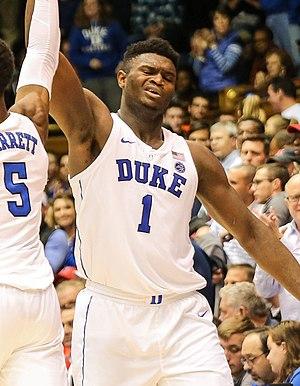
La draft 2019 de la NBA est la 73ᵉ draft annuelle de la NBA. Elle a eu lieu le jeudi 20 juin 2019 au Barclays Center de Brooklyn.